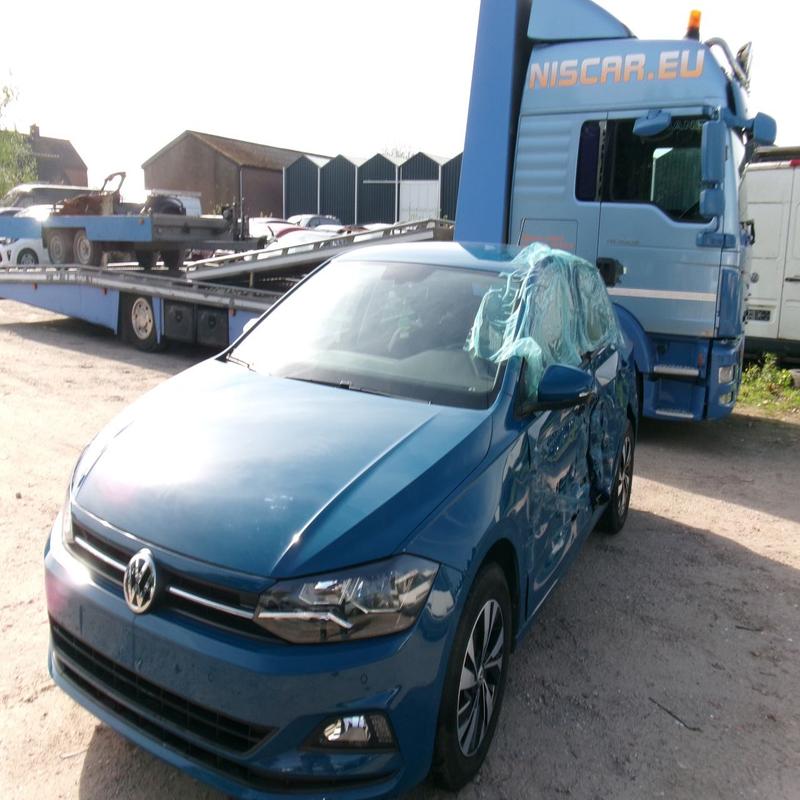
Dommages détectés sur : porte avant gauche, porte arrière gauche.
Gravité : majeur